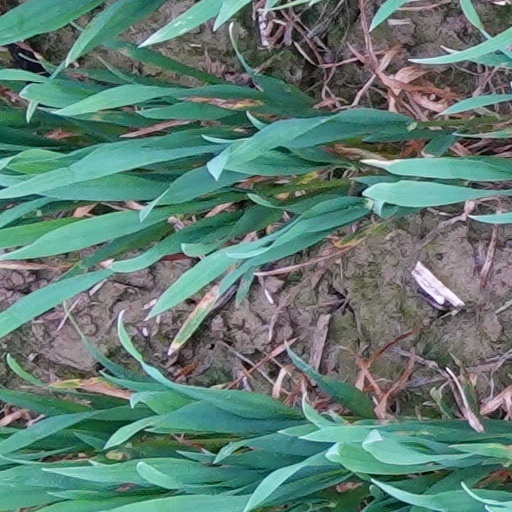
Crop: wheat